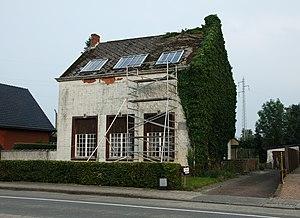
Jacob Smits ou Jakob Smits, né Jacobus Johannes Smits le 9 juillet 1855 à Rotterdam et mort le 15 février 1928 à Achterbos, un hameau de la commune belge de Mol, est un peintre belgo-hollandais.